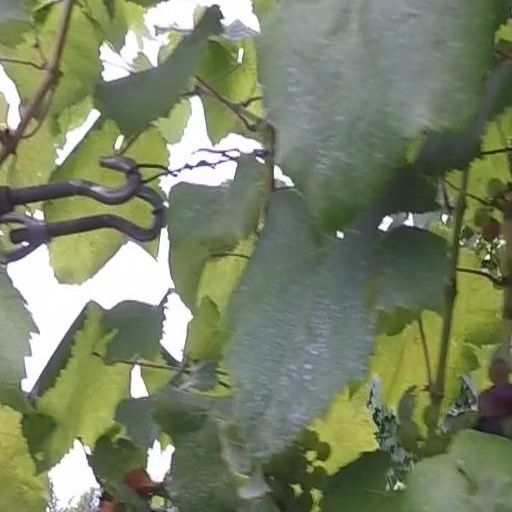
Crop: grape